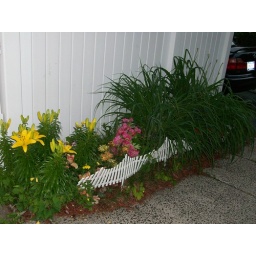
my mom flower in her flower bed